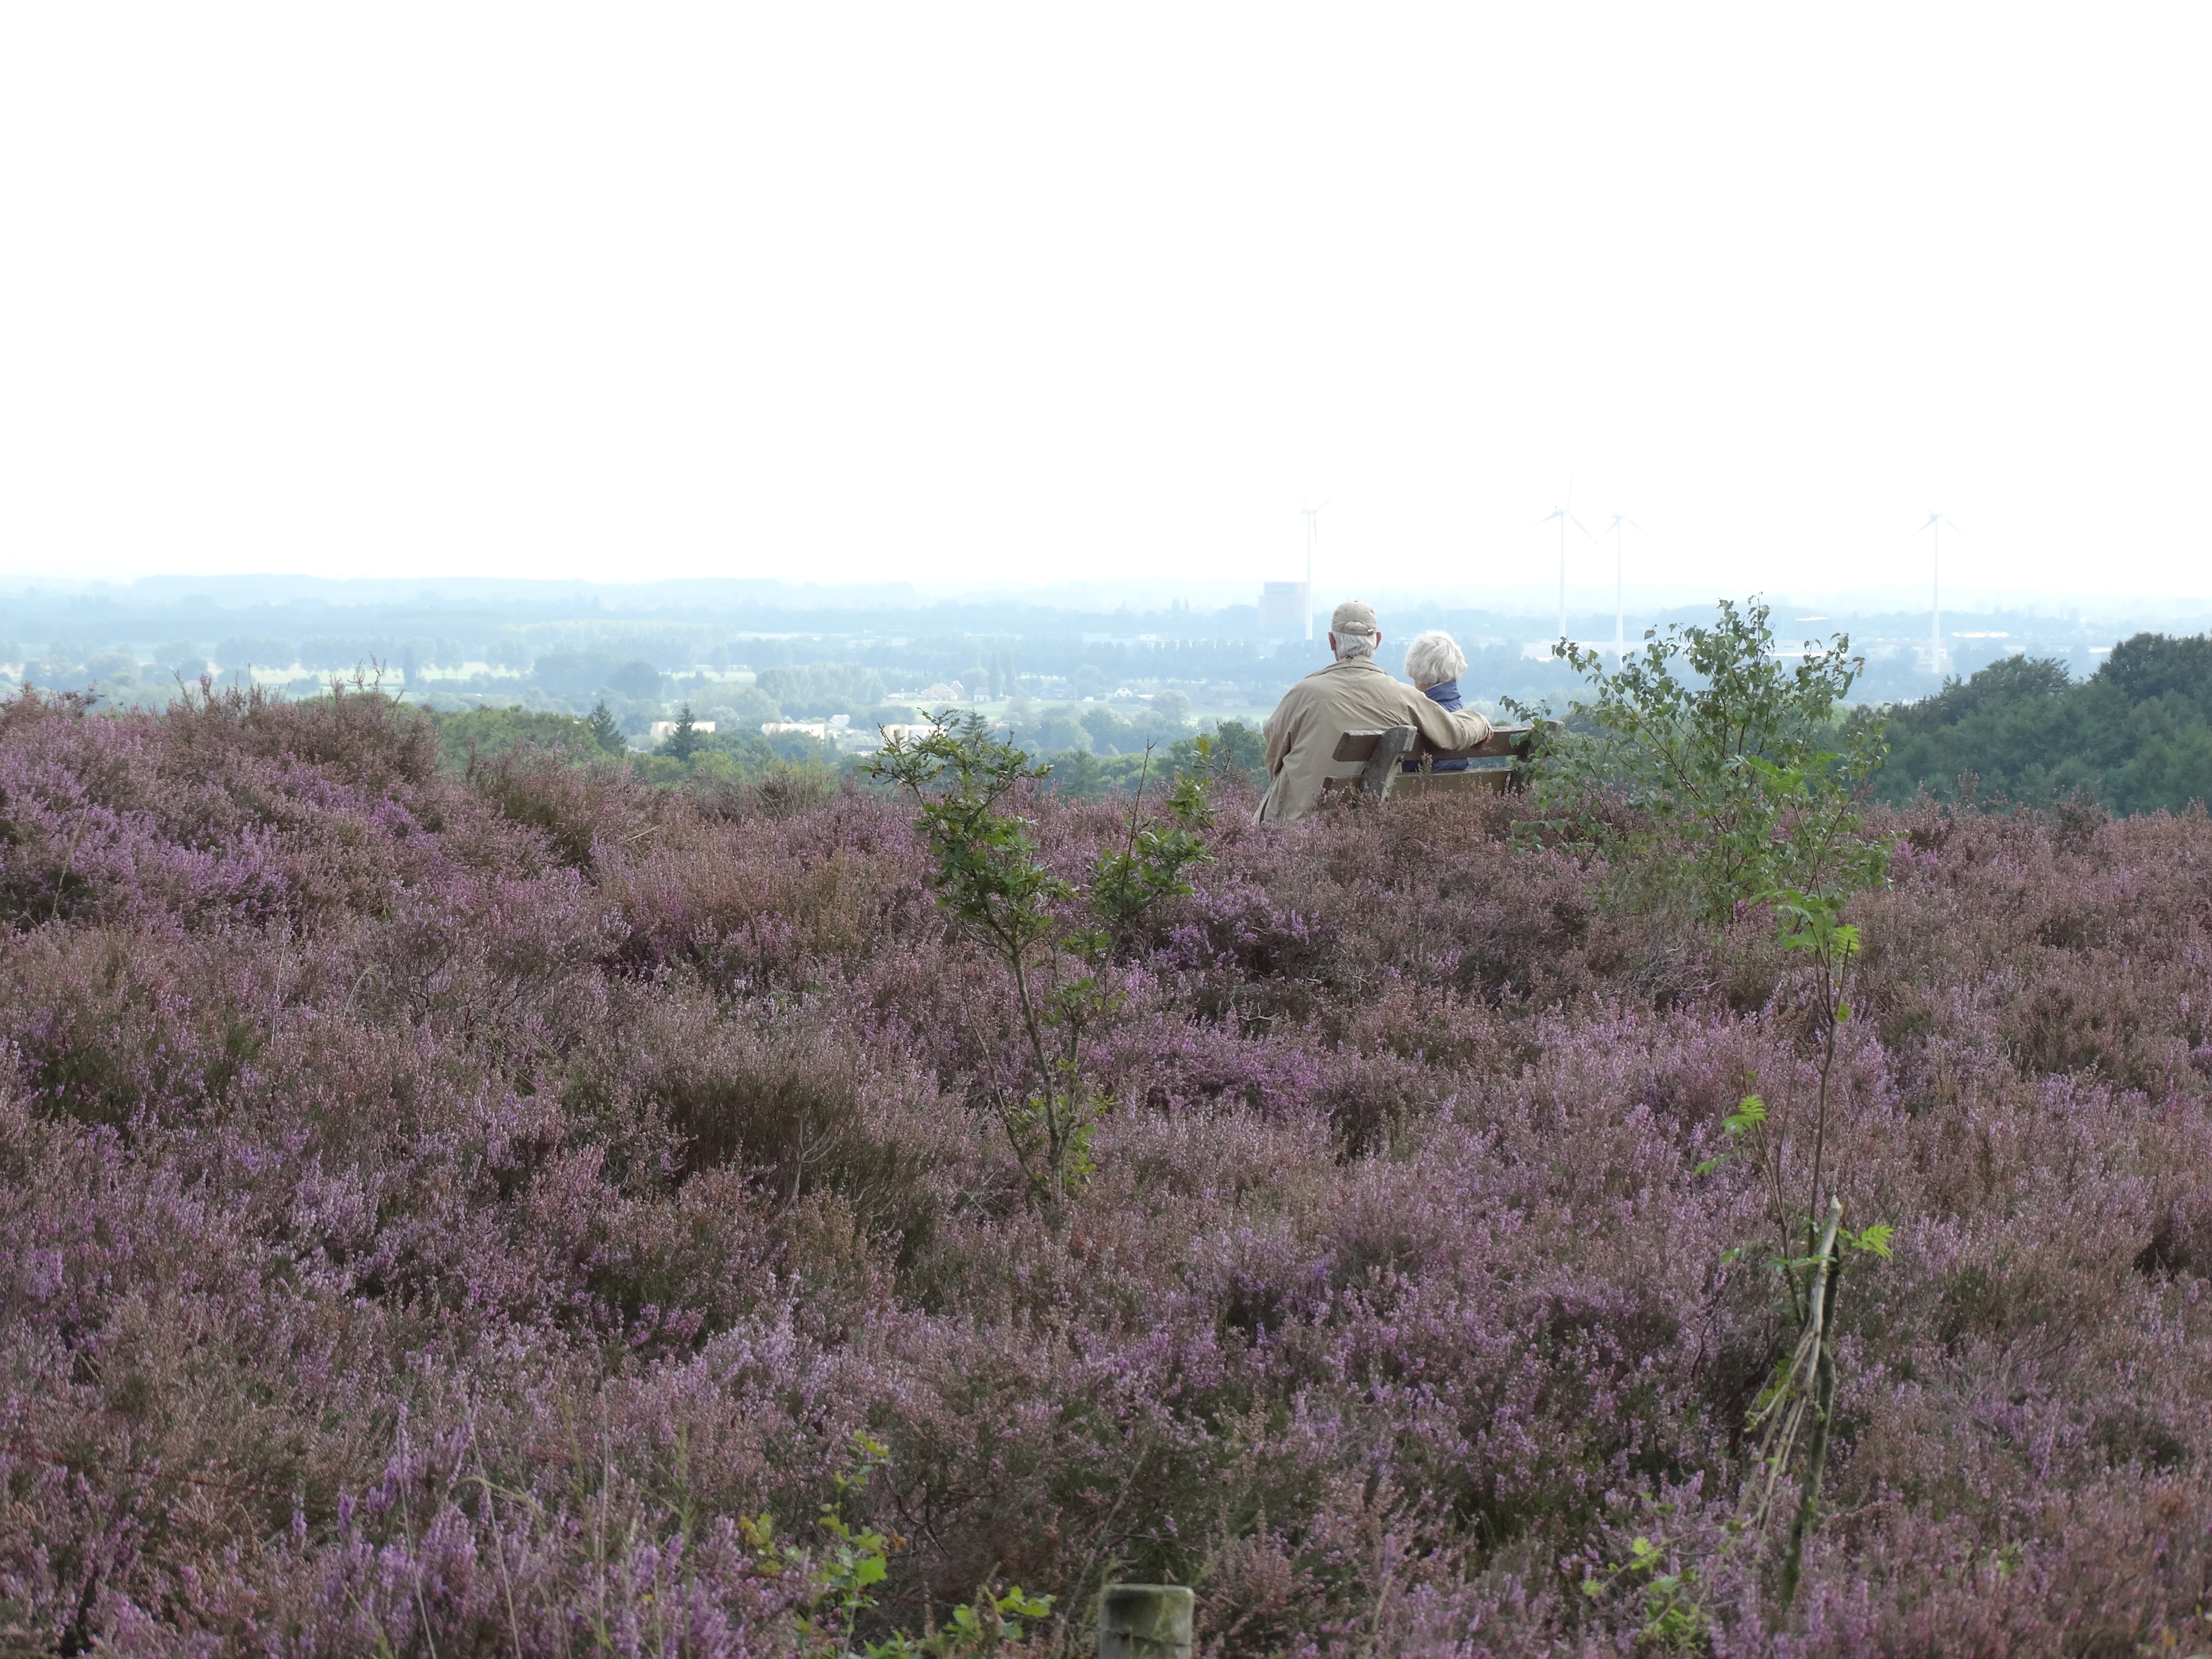
landscape, nature, wilderness, field, prairie, flower, view, pasture, ranch, romance, soil, savanna, plain, netherlands, grassland, plateau, habitat, ecosystem, heide, steppe, old couple, flowering heather, natural environment, land lot, shrubland